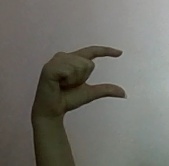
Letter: dal